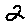
Label: 2